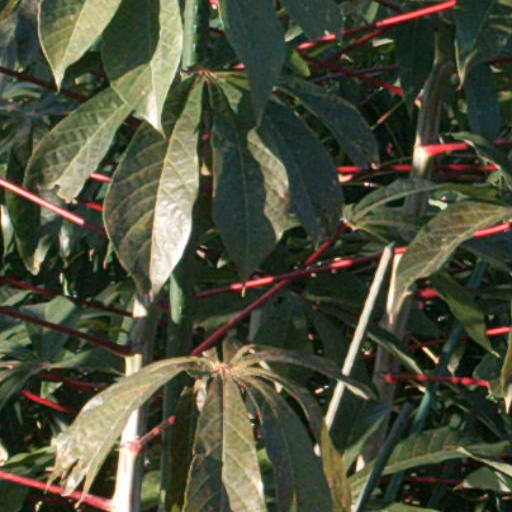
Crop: cassava